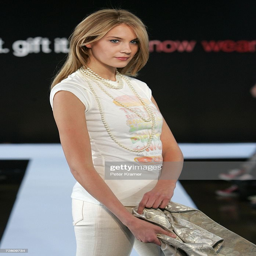
a model walks the runway wearing themed outfit designed by fashion designer .